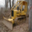
Label: tractor